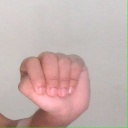
अक्षर: ठ